Chronology of warfare between the Romans and Germanic peoples

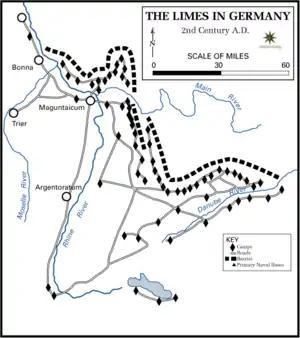
The area (Agri Decumates) between Main and Rhine was evacuated in 259 AD, dozens of Roman camps were abandoned.

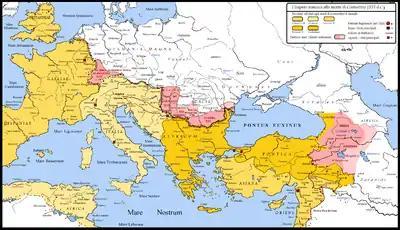
The northern and eastern frontiers of the Roman Empire in the time of Constantine, with the territories acquired in the course of the thirty years of military campaigns between 306 and 337

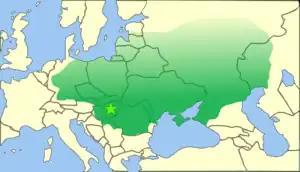
Empire of the Huns, pushing the Germanic tribes over the Limes into the Roman Empire

"For the timeline of events in Britannia after its abandonment by Emperor Valentinian III, see Timeline of conflict in Anglo-Saxon Britain."